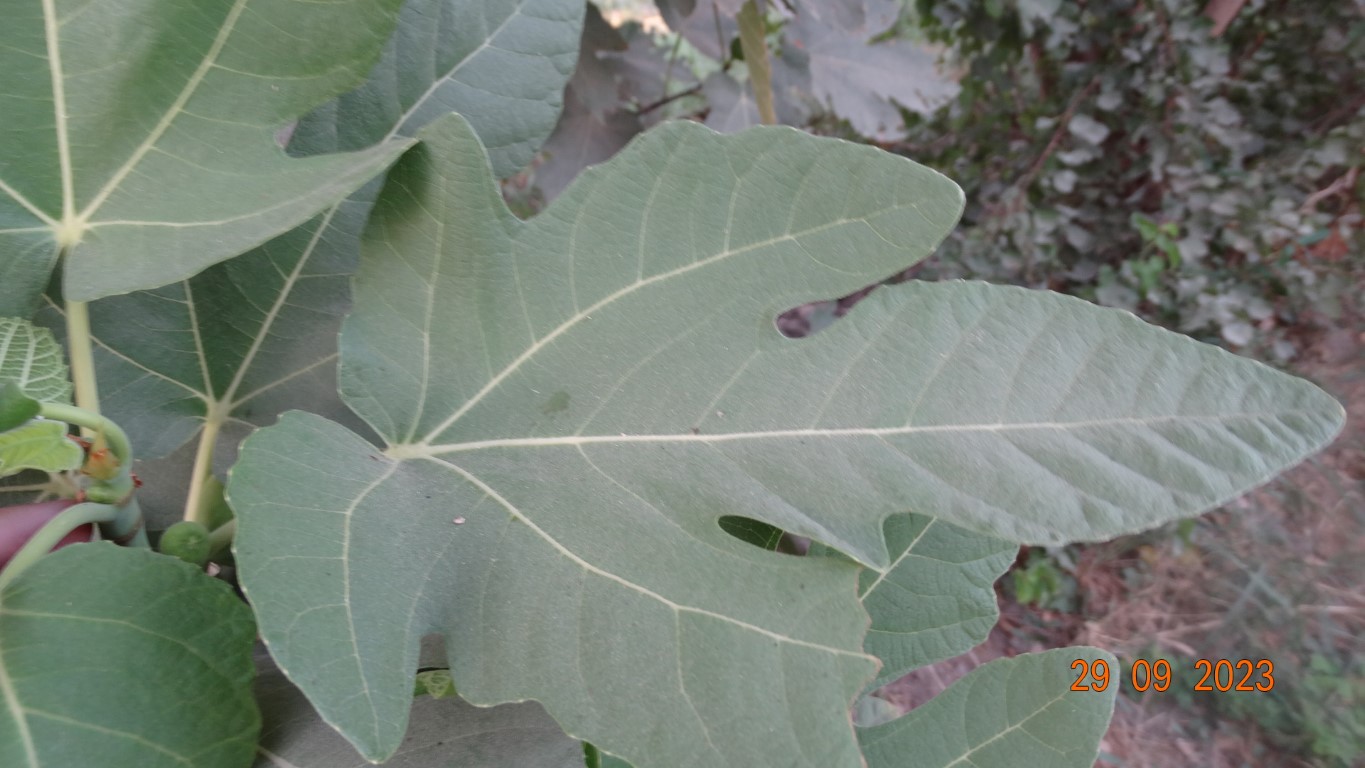
Label: healthy